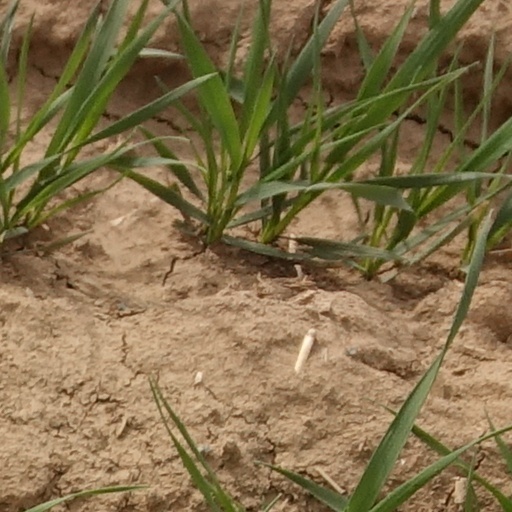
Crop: wheat